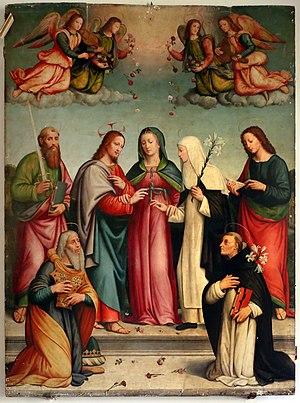
Antonio del Ceraiolo né Antonio di Arcangelo, nommé plus simplement il Ceraiolo, est un peintre italien de l'école florentine